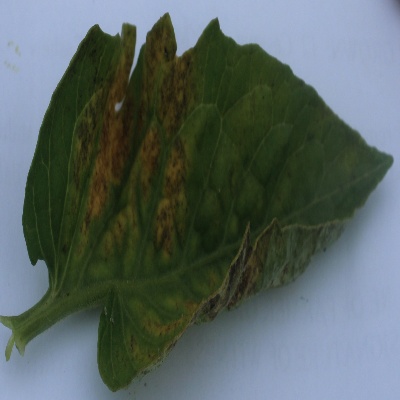
Crop: Tomato
Condition: septoria leaf spot